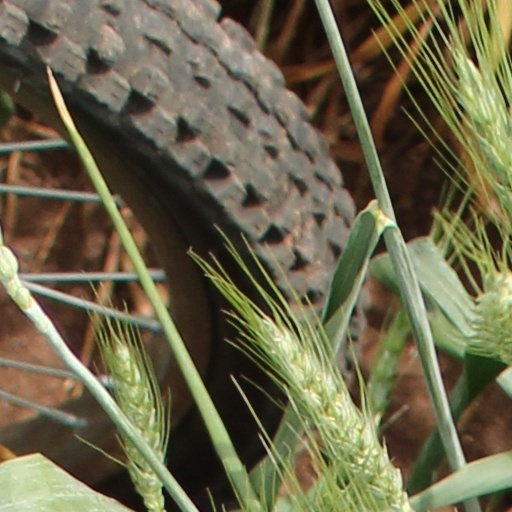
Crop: wheat